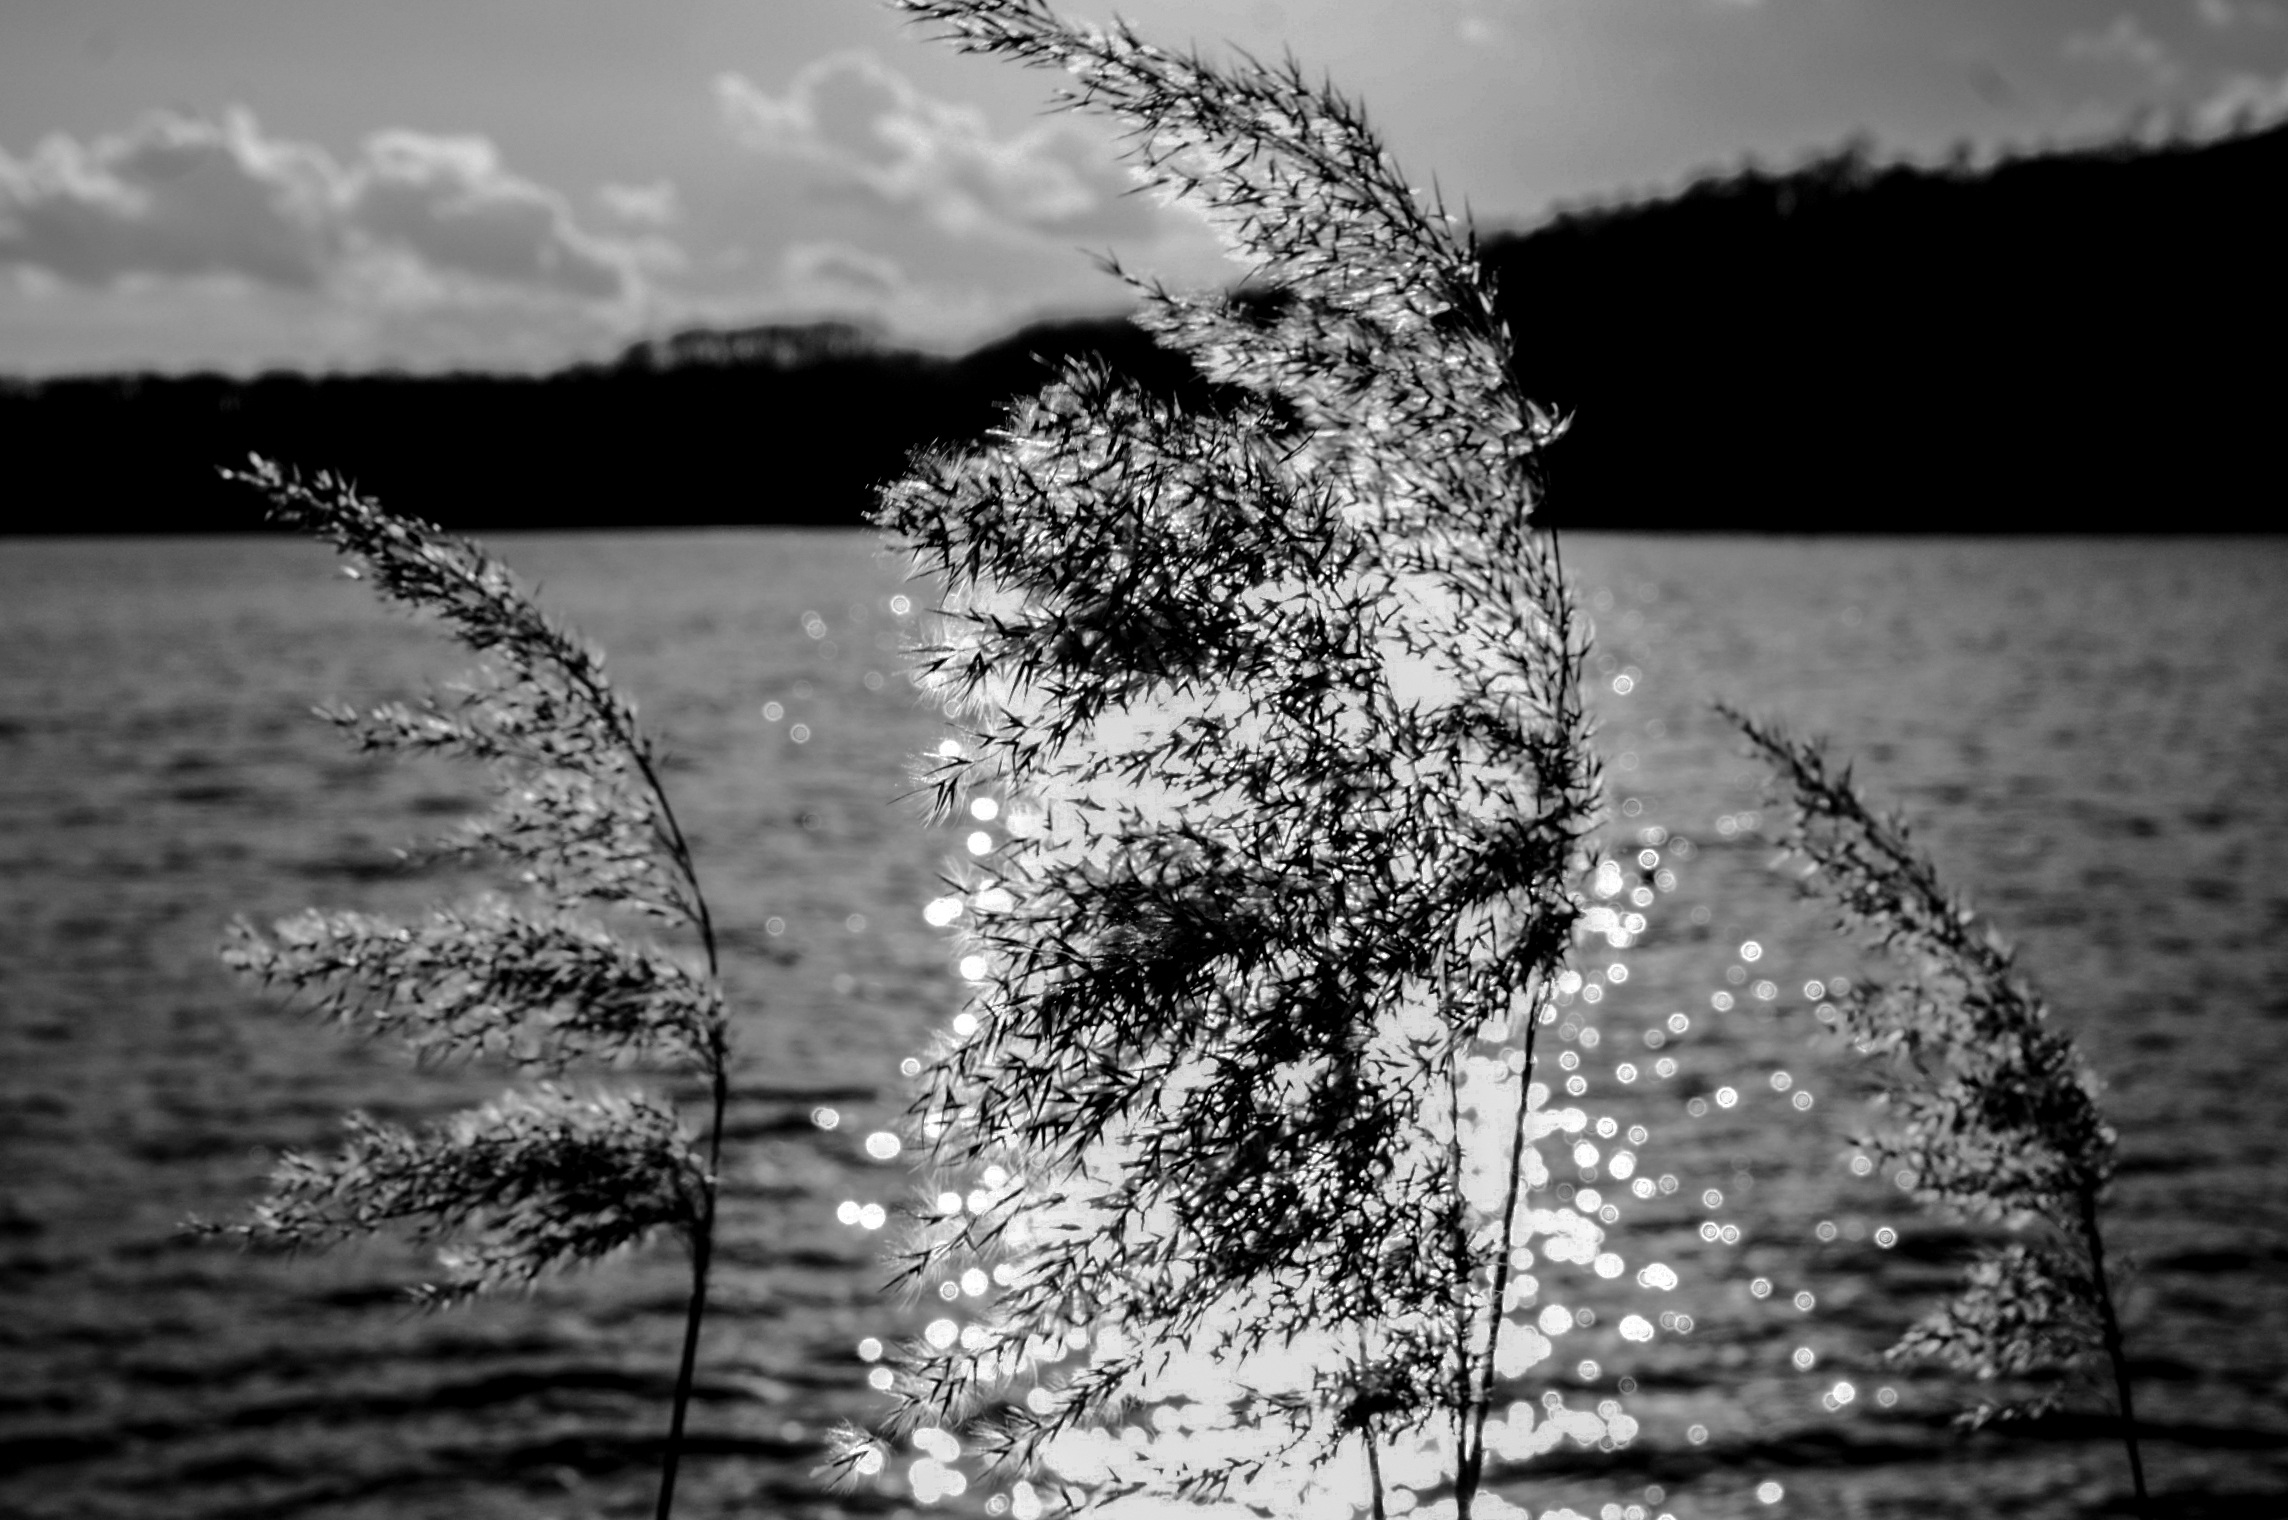
sea, tree, water, nature, grass, branch, winter, light, cloud, black and white, white, photography, sunlight, lake, frost, atmosphere, ice, reflection, shadow, darkness, black, monochrome, silver, abendstimmung, mirroring, freezing, back light, monochrome photography